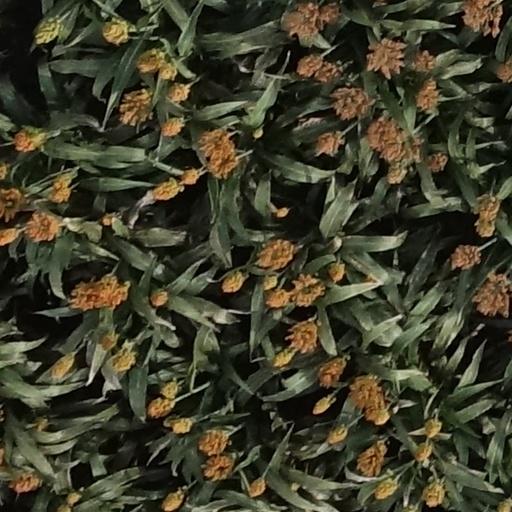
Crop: sorghum